Exchange Place station (PATH)

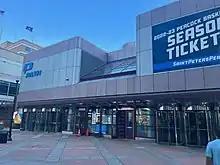
Exchange Place station exterior

The Exchange Place station was closed as a result of the September 11, 2001 attacks, due to water from firefighting flooding the tunnels. Before the attacks, the station served 16,000 passengers daily. The World Trade Center station was also crucial, as that station contained a loop that enabled trains to turn around and reverse direction. New trackwork was installed at a cost of $160 million, which included an interlocking to allow the trains to switch tracks, thus enabling trains to terminate at Exchange Place. While the station was closed, the eight-car-long station platforms were lengthened by two car lengths so they could accommodate 10-car trains. On June 29, 2003, the Exchange Place PATH station reopened, restoring services to Newark and Hoboken. On November 23, 2003, service was restored to the World Trade Center site with the reopening of the World Trade Center station.